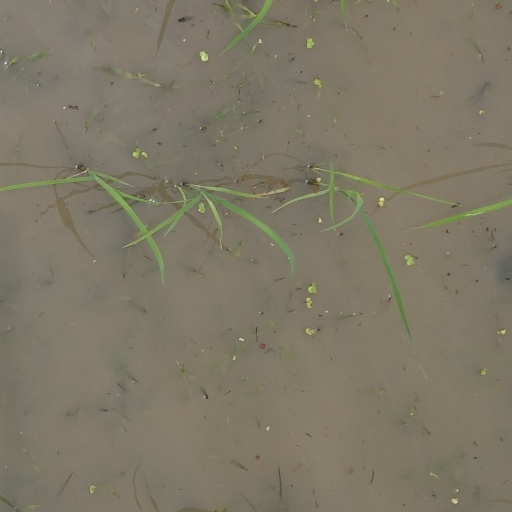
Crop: rice